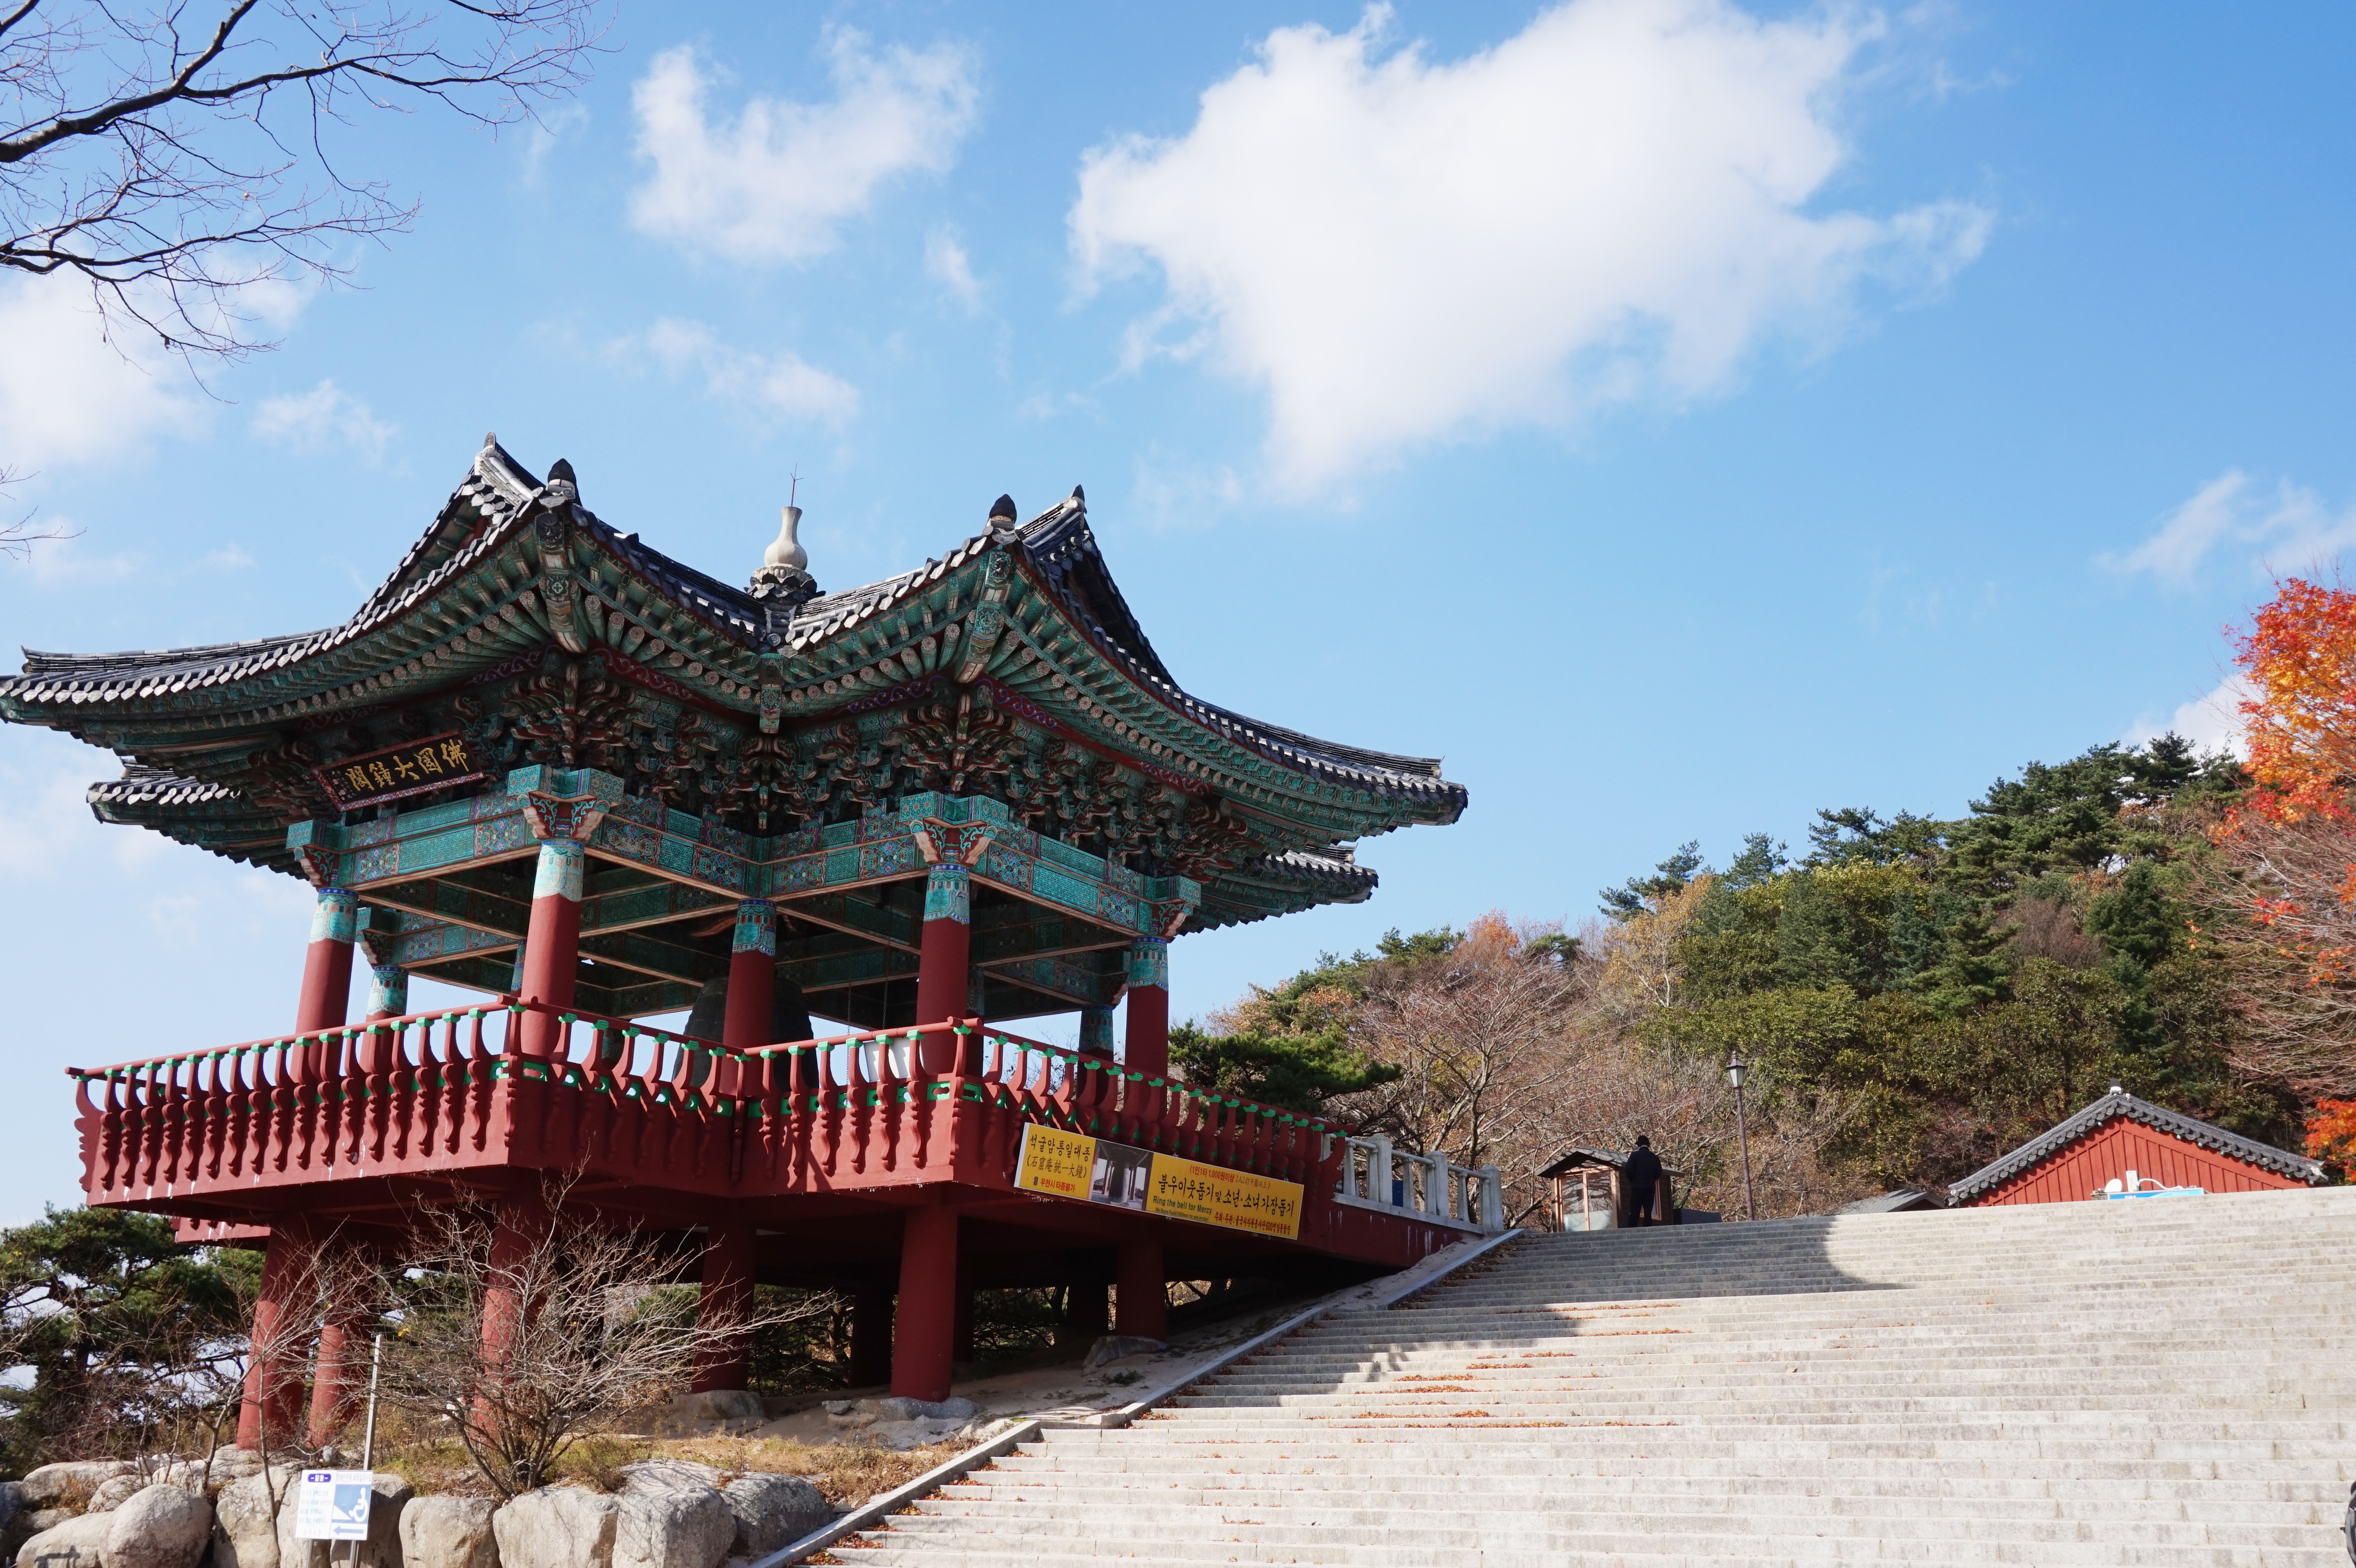
nature, building, palace, buddhism, religion, tourism, place of worship, stone tower, korea, temple, resort, racing, shrine, buddha, chinese architecture, top, pagoda, section, republic of korea, the bulguksa temple, historic site, shinto shrine